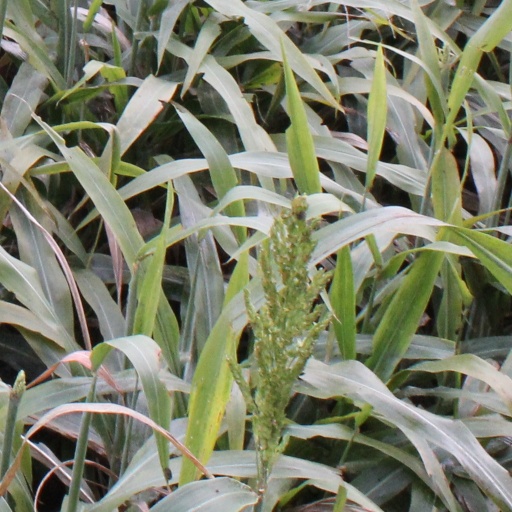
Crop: sorghum